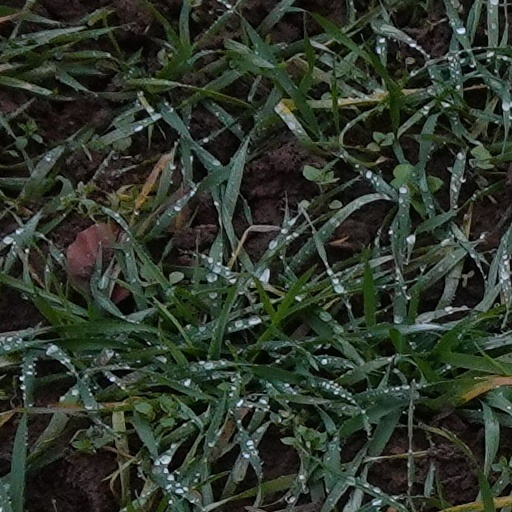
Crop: wheat